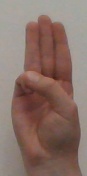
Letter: thaa